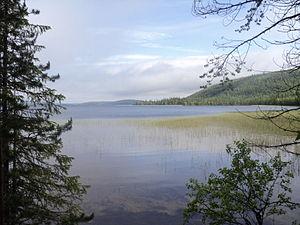
L'oblast de Mourmansk est une division territoriale ou oblast de la fédération de Russie. Sa capitale administrative est la ville de Mourmansk.
La péninsule de Kola ou presqu'île de Kola est une péninsule située au nord de la Russie occidentale, à l'intérieur du Cercle arctique. Elle est entourée à l'ouest par la Finlande, au nord par la mer de Barents et à l'est et au sud par la mer Blanche.